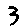
Label: 3